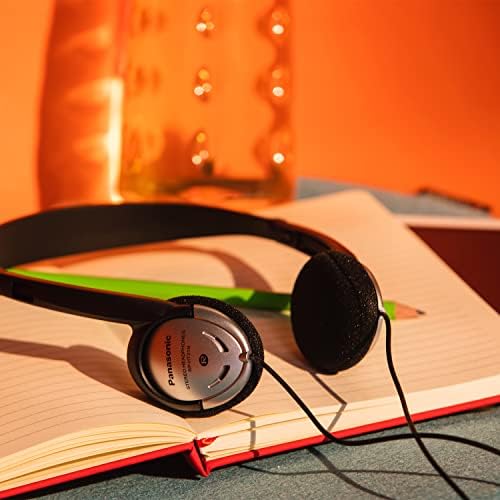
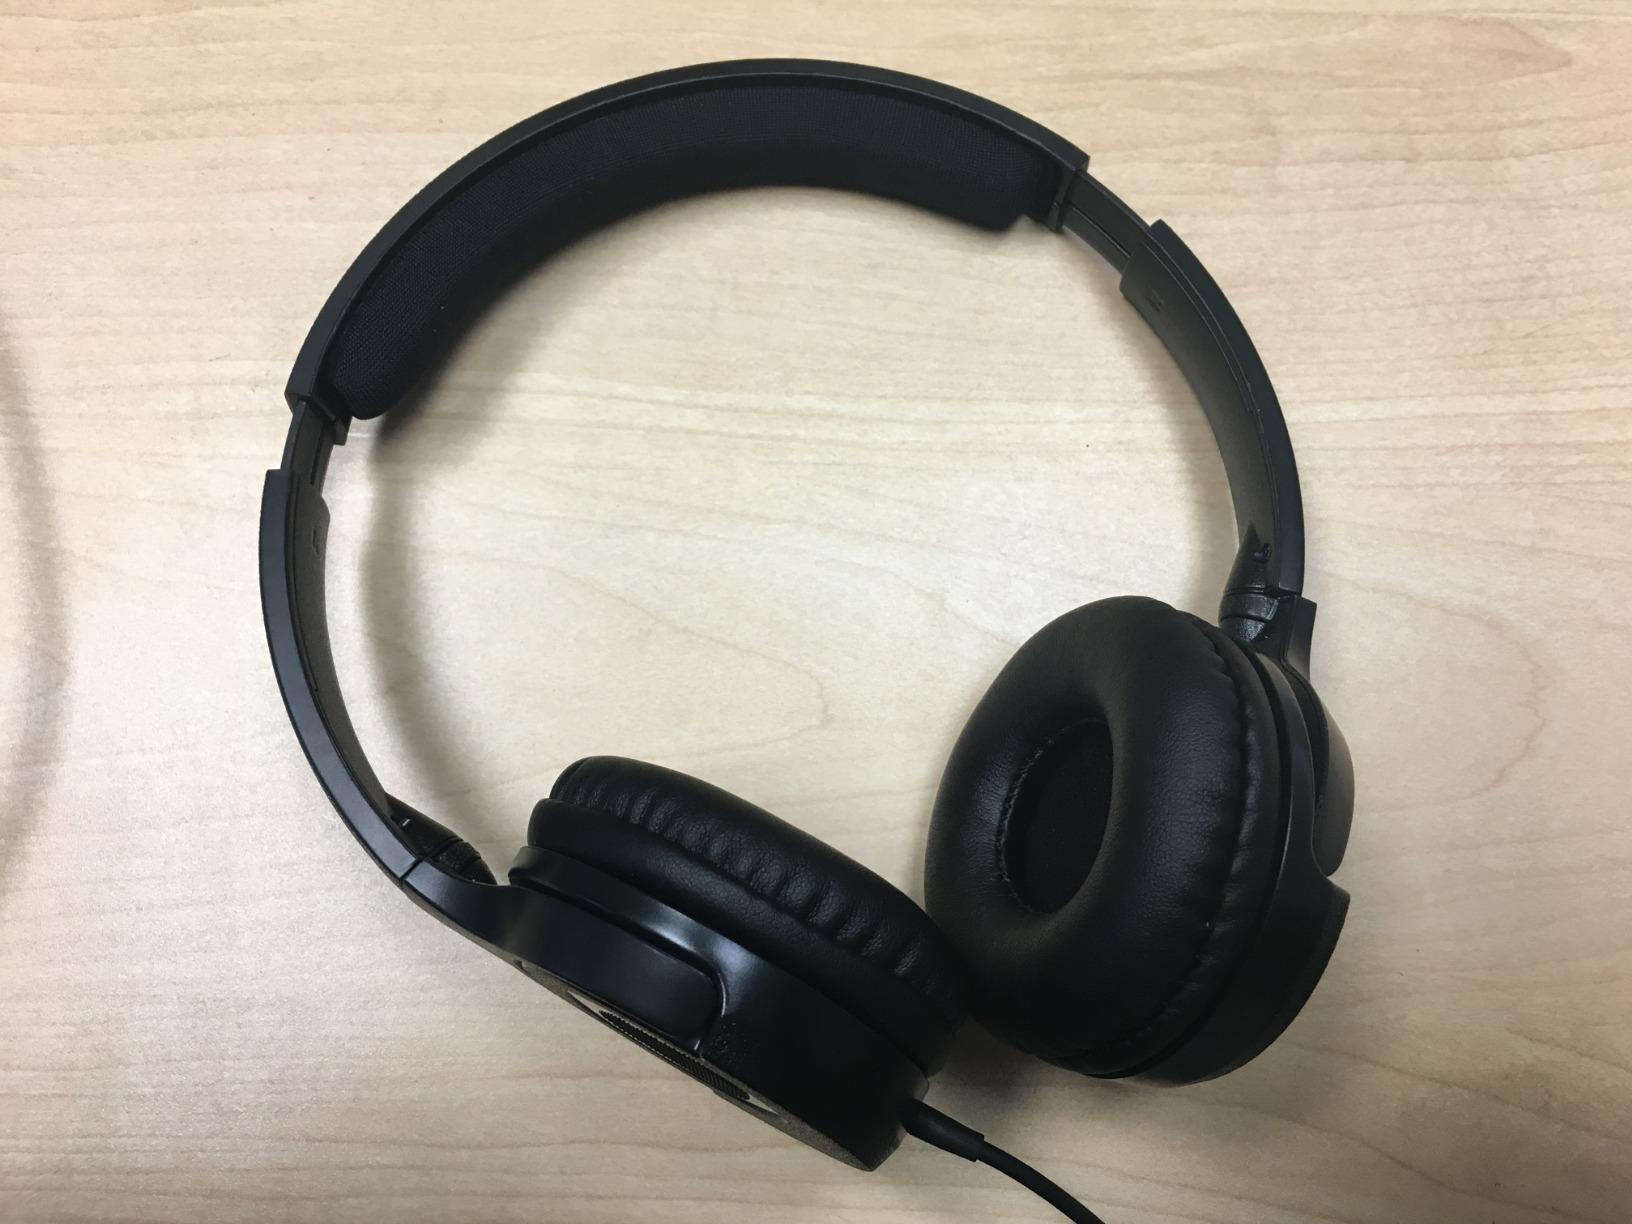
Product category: headphones
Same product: no